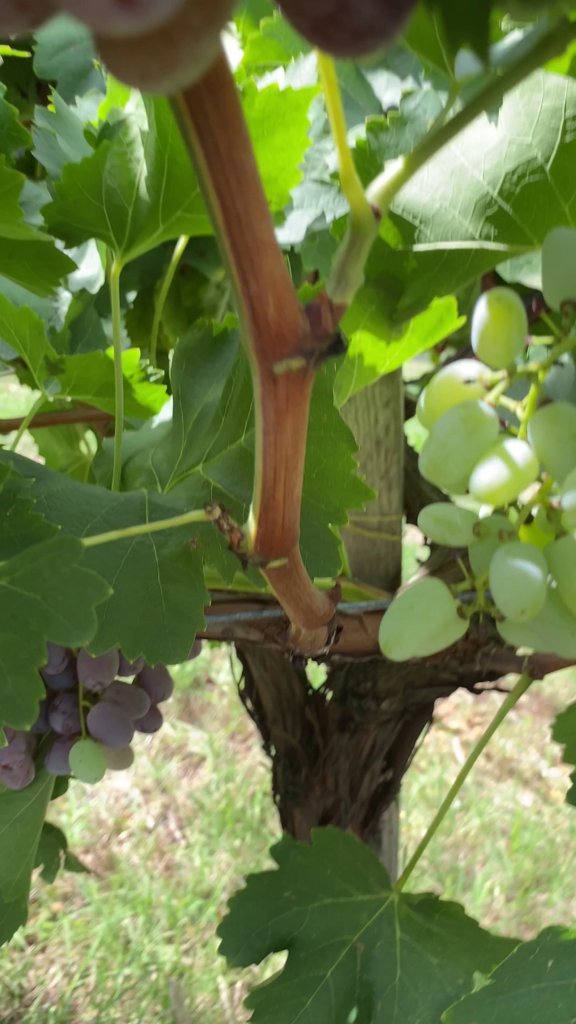
Berries visible: 41
Grape clusters: 3